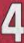
Number: 4